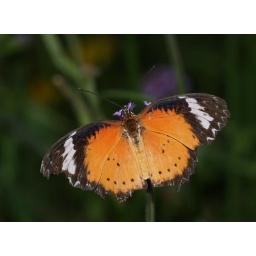
Photographed in the butterfly house at Jimmy's Farm near Ipswich, Suffolk, England.